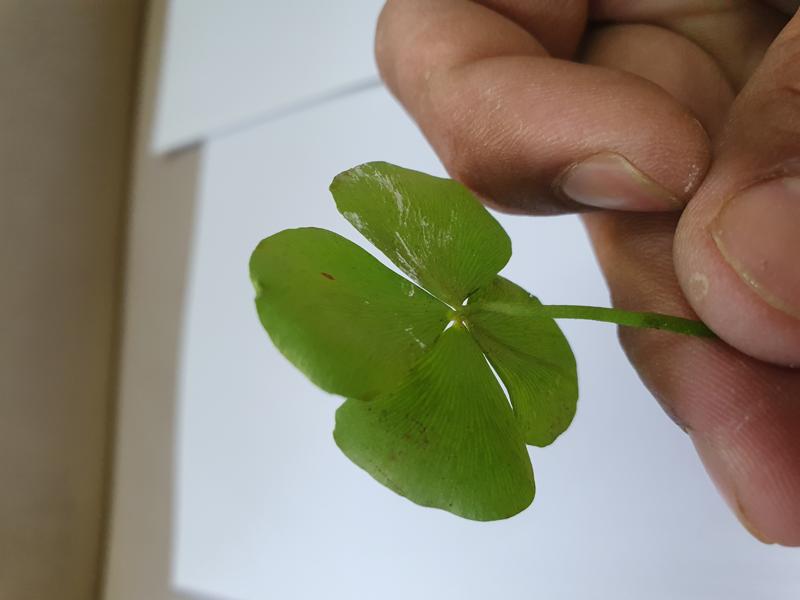
Weed species: Marsilea minuta